Effects of climate change on agriculture

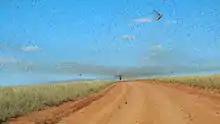
Locust swarm near Satrokala, Madagascar in 2014.

The warmer atmospheric temperatures observed over the past decades are expected to lead to a more vigorous hydrological cycle, including more extreme rainfall events. Erosion and soil degradation is more likely to occur. Soil fertility would also be affected by global warming. Increased erosion in agricultural landscapes from anthropogenic factors can occur with losses of up to 22% of soil carbon in 50 years.